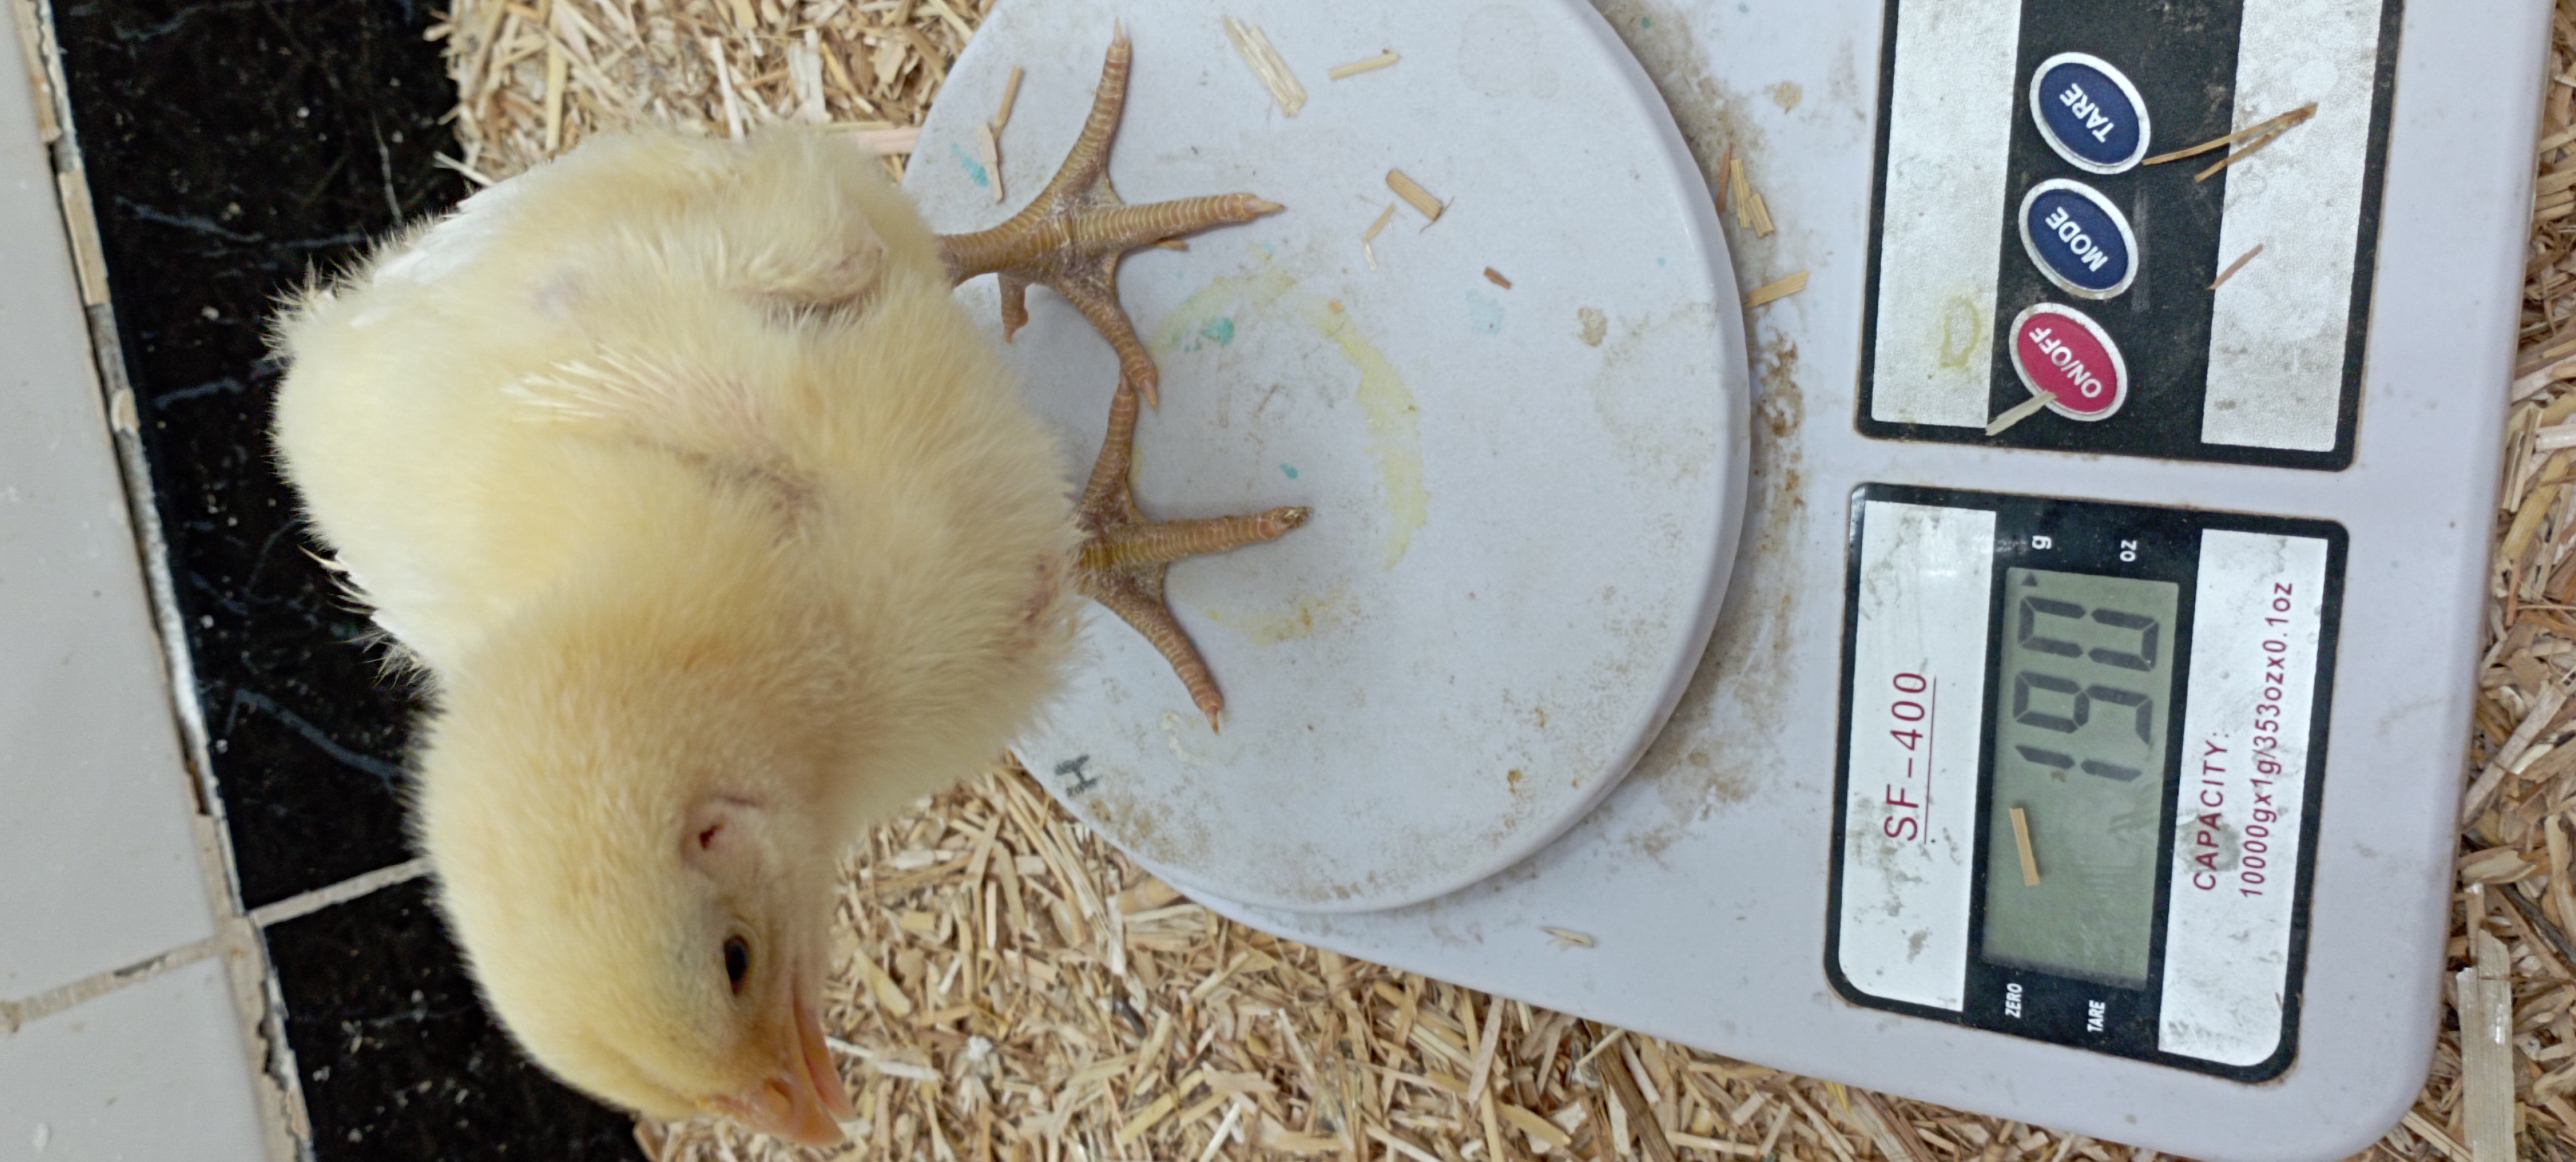
Weight: 190 g